Wilhelm Fahlbusch

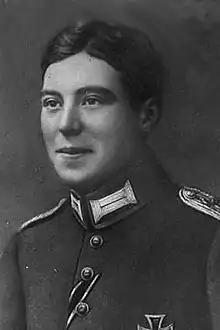
Wilhelm Fahlbusch 1916 with his Iron Cross

Leutnant Wilhelm Fahlbusch (8 February 1892 – 6 September 1916) was an early World War I flying ace credited with five aerial victories, shared with his observer Hans Rosencrantz.